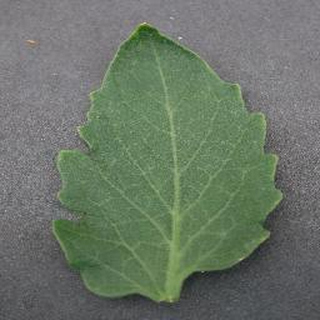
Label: healthy_tomato